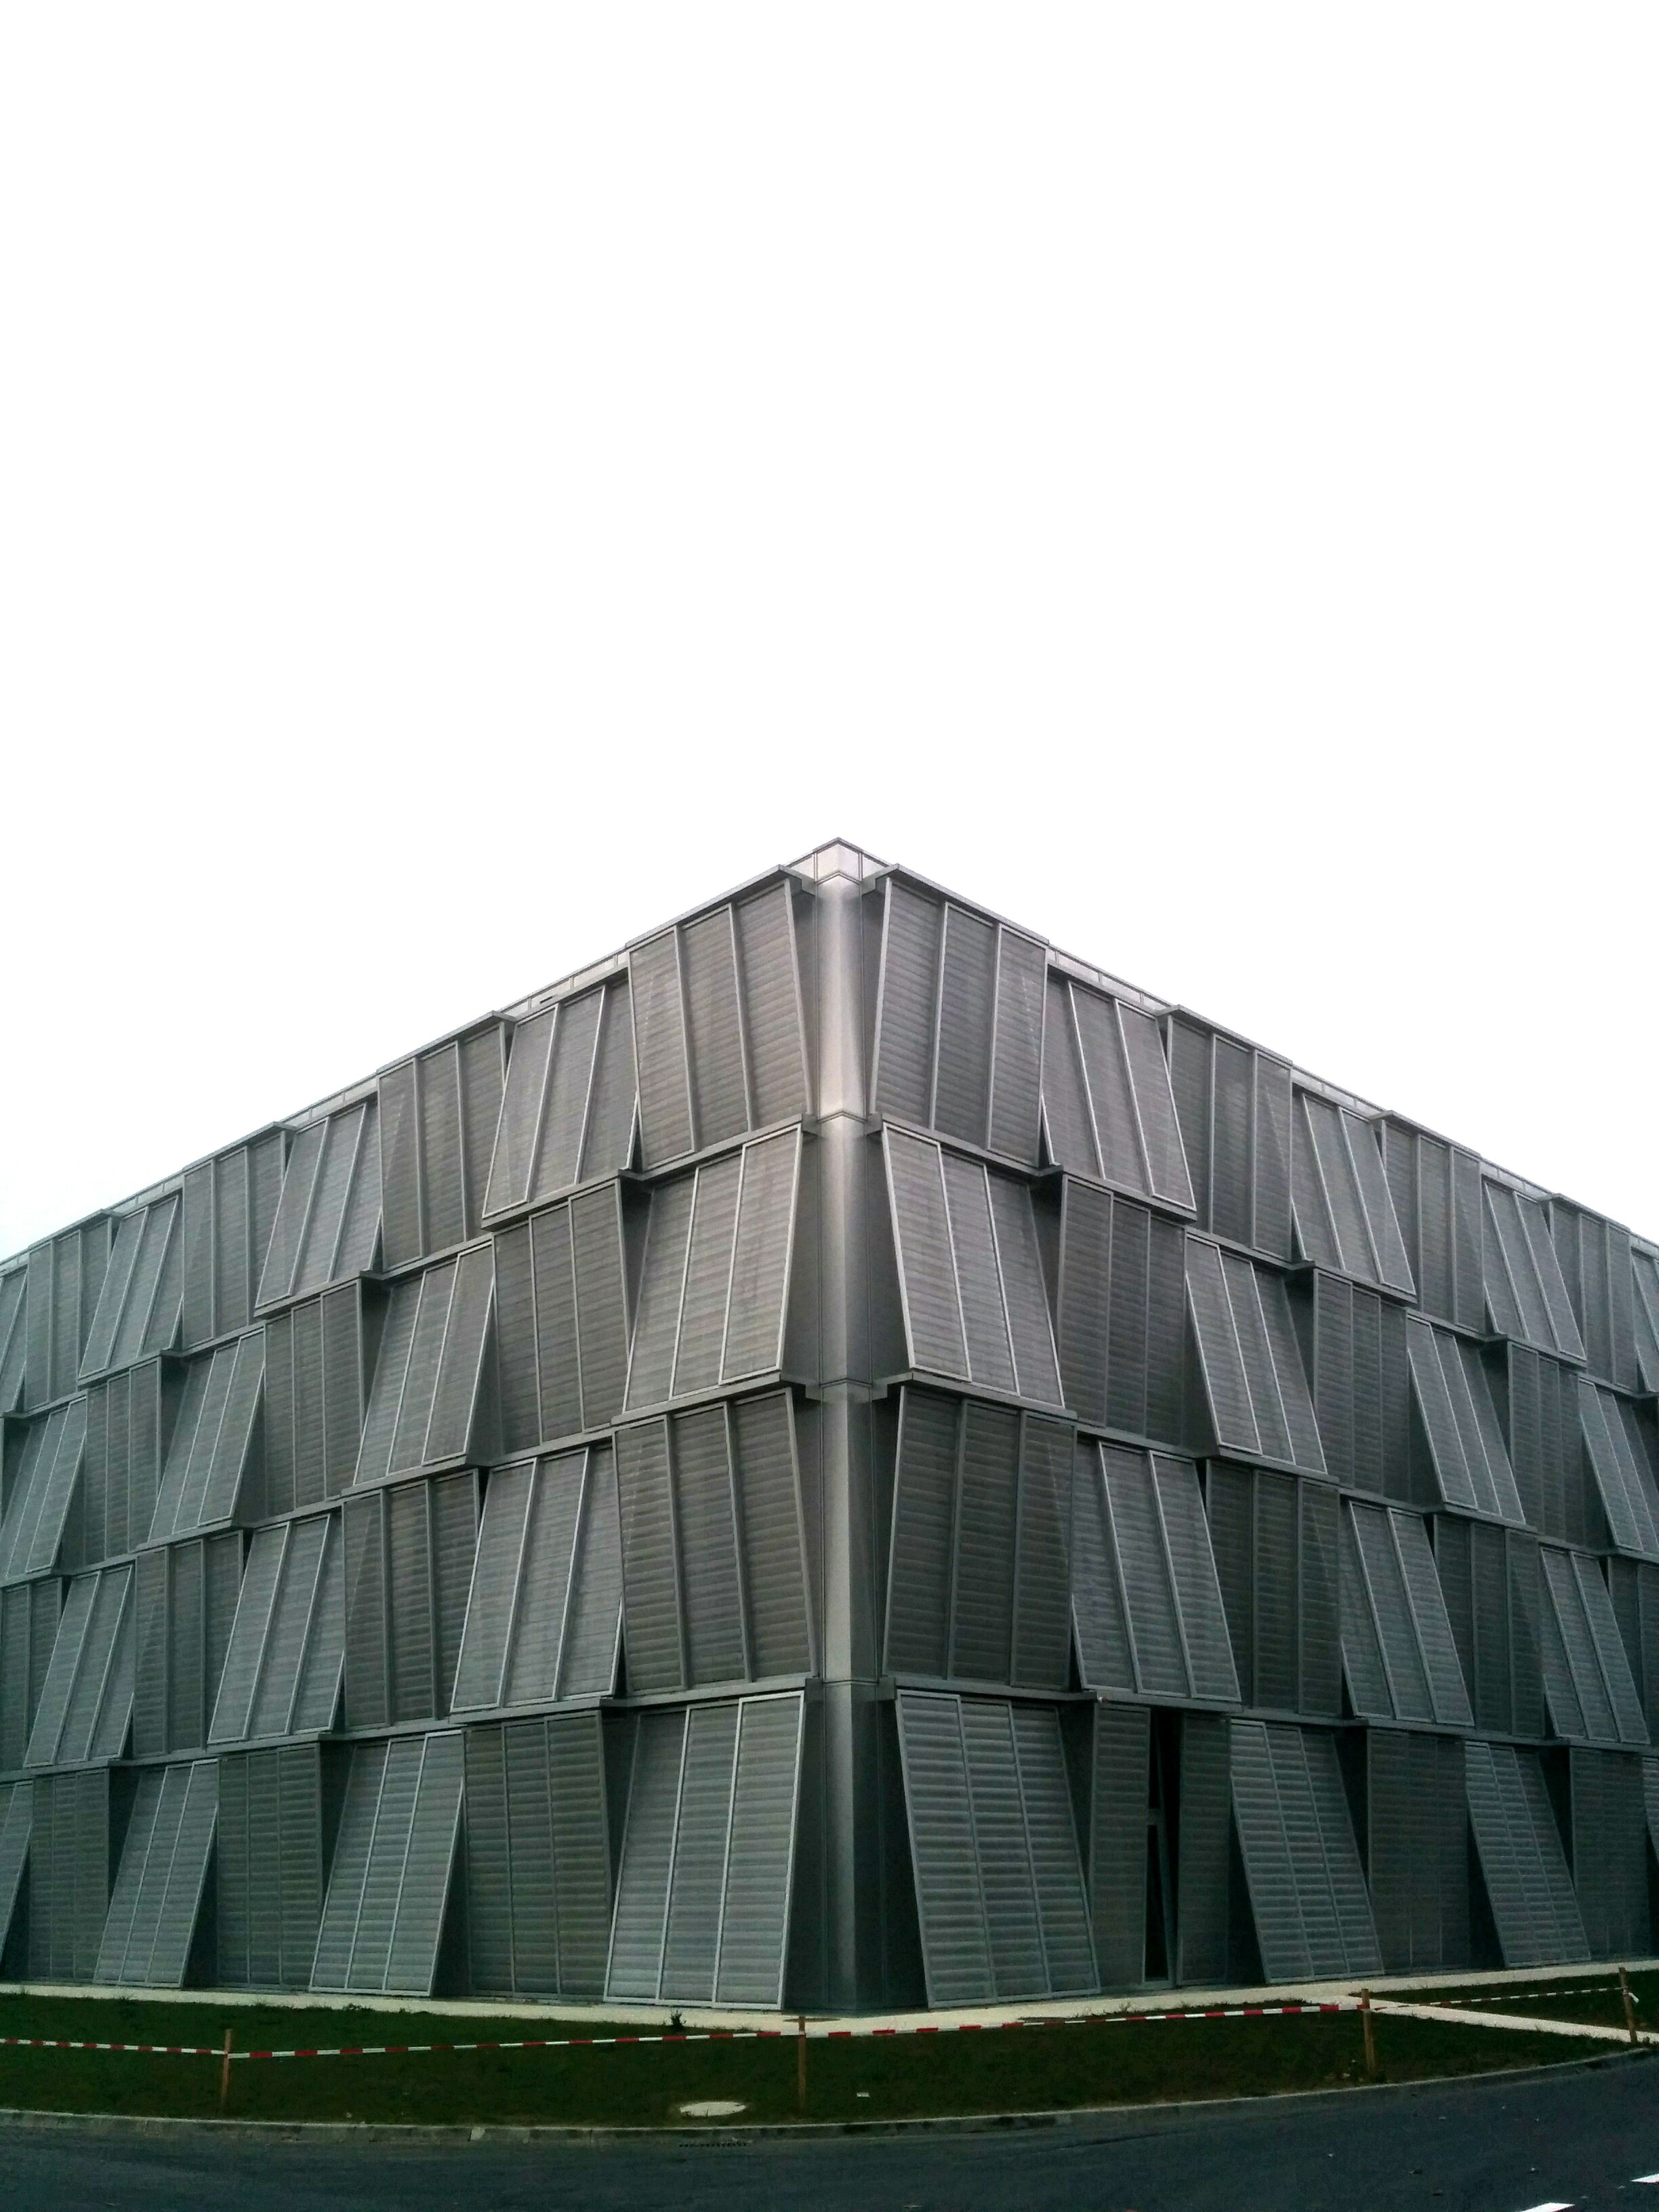
architecture, structure, roof, facade, daylighting